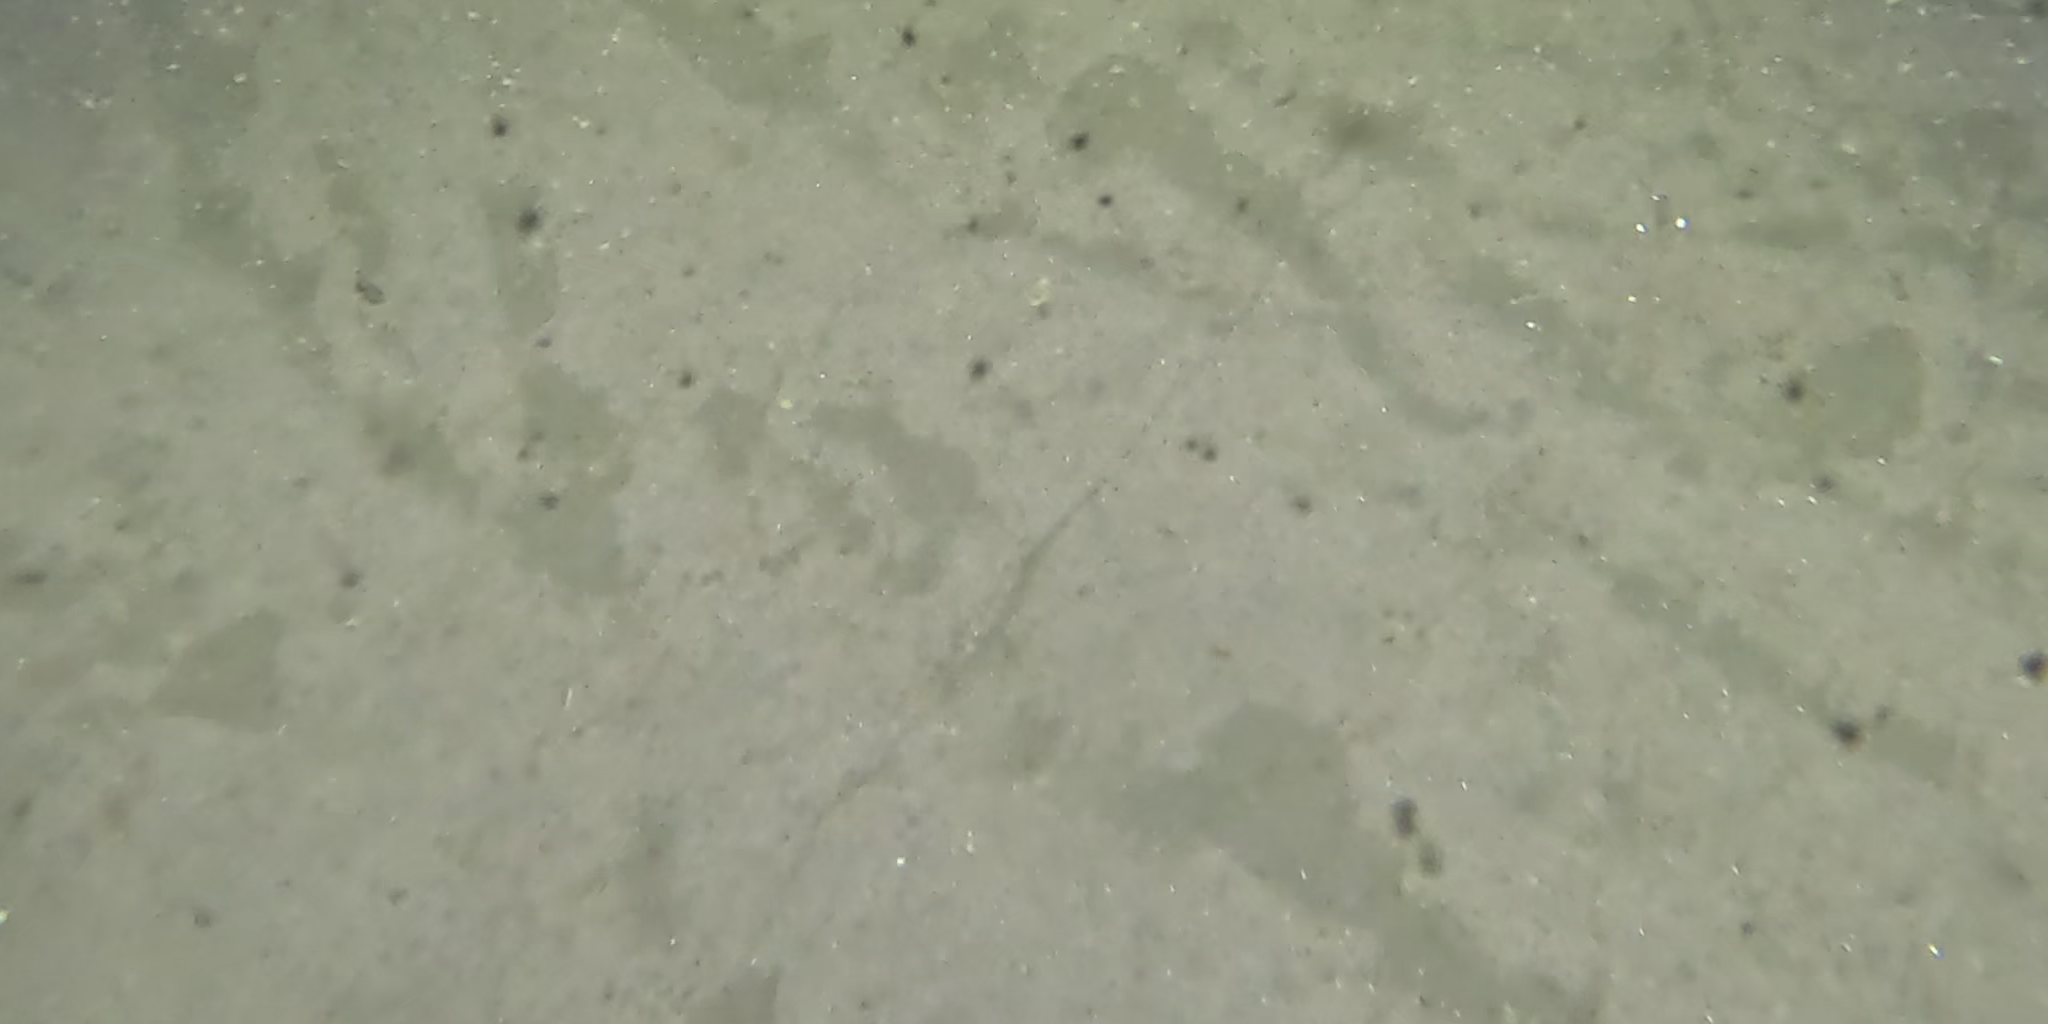
Seabed habitat: sand